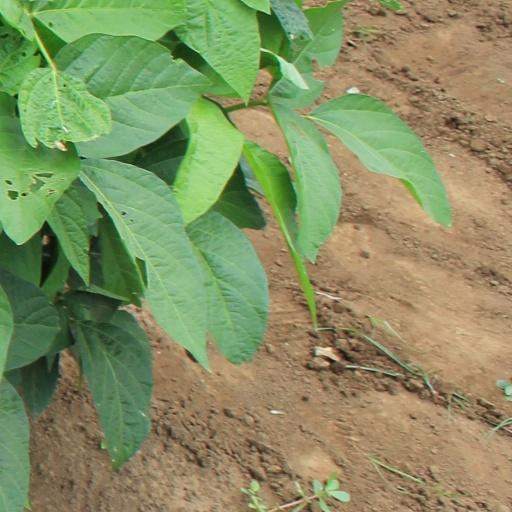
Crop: soybean